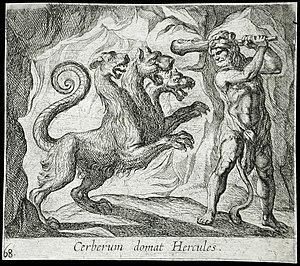
Dans la mythologie grecque, Cerbère est le chien à trois têtes gardant l'entrée des Enfers, empêchant les morts de s'échapper de l'antre d'Hadès et des vivants de venir récupérer certains morts.
Cette liste regroupe les créatures légendaires, c'est-à-dire des créatures dont l’existence a été l’objet de croyances passées ou actuelles.